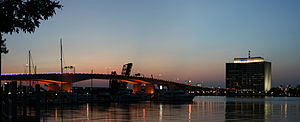
CSX Transportation / Referencer
CSX' hovedkvarter og Acosta Bridge i Jacksonville, Florida.
CSX Transportation er en godstransportør i USA, som ejer jernbanestrækninger på i alt 34.000 kilometer. Virksomheden, der er et datterselskab til CSX Corporation, har hovedkvarter i Jacksonville, Florida, og er aktiv i det østlige USA samt Ontario og Quebec i Canada